Americana de Aviación

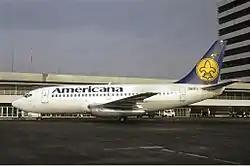
Americana de Aviación Boeing 737-200, Lima, 1994

Americana de Aviación was founded in 1990 and began operations in 1991 using a Boeing 727-077 with regional routes within Peru.